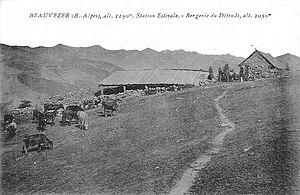
Dans un enclos aux murs de pierres sèches s'élève une bergerie sur piliers et à toiture de planches.
Muande, ou Muandes, avec une majuscule à l'initiale, est aujourd'hui un toponyme qui se rencontre dans les départements des Hautes-Alpes et de l'Isère. Le terme vient du latin mutanda, gérondif du verbe mutare, « changer de place » pour un troupeau. Avant de devenir nom propre et d'être cantonné à la toponymie du fait de la disparition de la transhumance alpine dans le Dauphiné méridional au XXᵉ siècle, « muande » était un nom commun désignant les bâtiments et prairies d'une installation d'alpage intermédiaire, placée entre la ferme de la vallée et les alpages supérieurs.